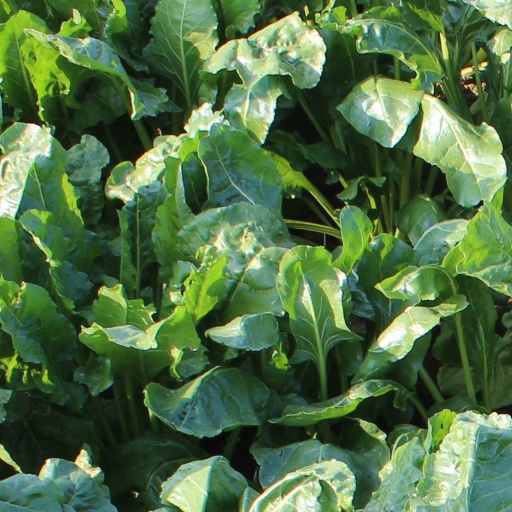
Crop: sugar beet